Grand Duke Kirill Vladimirovich of Russia

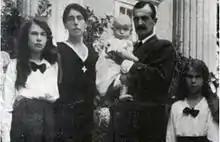
Grand Duke Kirill with his wife and their three children.

Grand Duke Kirill married his first cousin, Princess Victoria Melita of Saxe-Coburg and Gotha on 8 October 1905 without any consent from Tsar Nicholas II. Victoria's father was Alfred, Duke of Saxe-Coburg and Gotha, the second eldest son of Queen Victoria. Victoria's mother was Grand Duchess Maria Alexandrovna of Russia, a daughter of Tsar Alexander II and Kirill's paternal aunt.